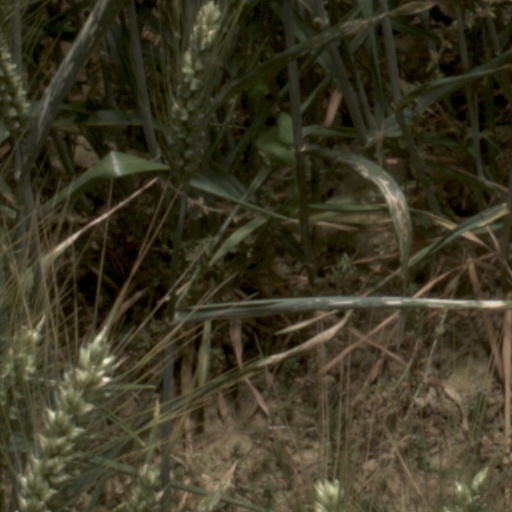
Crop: wheat